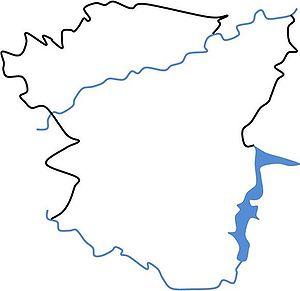
Vitré avant toute occupation humaine
Vitré /vi.tʁe/ est une commune française située dans le département d'Ille-et-Vilaine. Ses habitants sont les Vitréens et les Vitréennes. La ville comptait 18 037 habitants en 2017, ce qui en fait la 14ᵉ plus grande ville de la région et la 522ᵉ de France. Elle est au cœur de la communauté d'agglomération de Vitré Communauté.